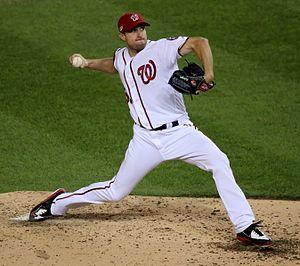
Maxwell M. Scherzer est un lanceur droitier des Nationals de Washington de la Ligue majeure de baseball.
La saison 2017 des Nationals de Washington est la 13ᵉ saison en Ligue majeure de baseball pour cette équipe.
Au baseball, un retrait sur des prises est réalisé lorsqu'un lanceur réussit trois prises aux dépens d'un frappeur de l'équipe adverse au cours d'un passage au bâton. Un match de baseball professionnel est normalement joué en 9 manches au cours desquelles chaque équipe doit réussir 3 retraits, sur des prises ou non. Un maximum de 27 retraits est donc possible dans un match de 9 manches.